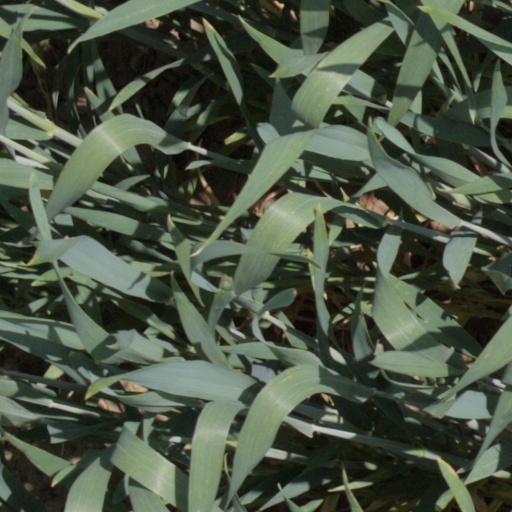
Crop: wheat